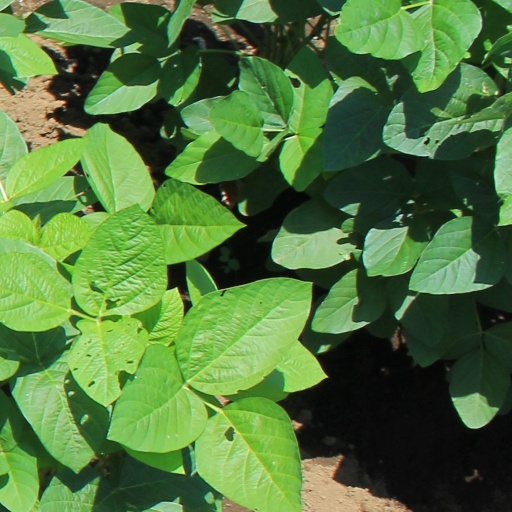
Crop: soybean